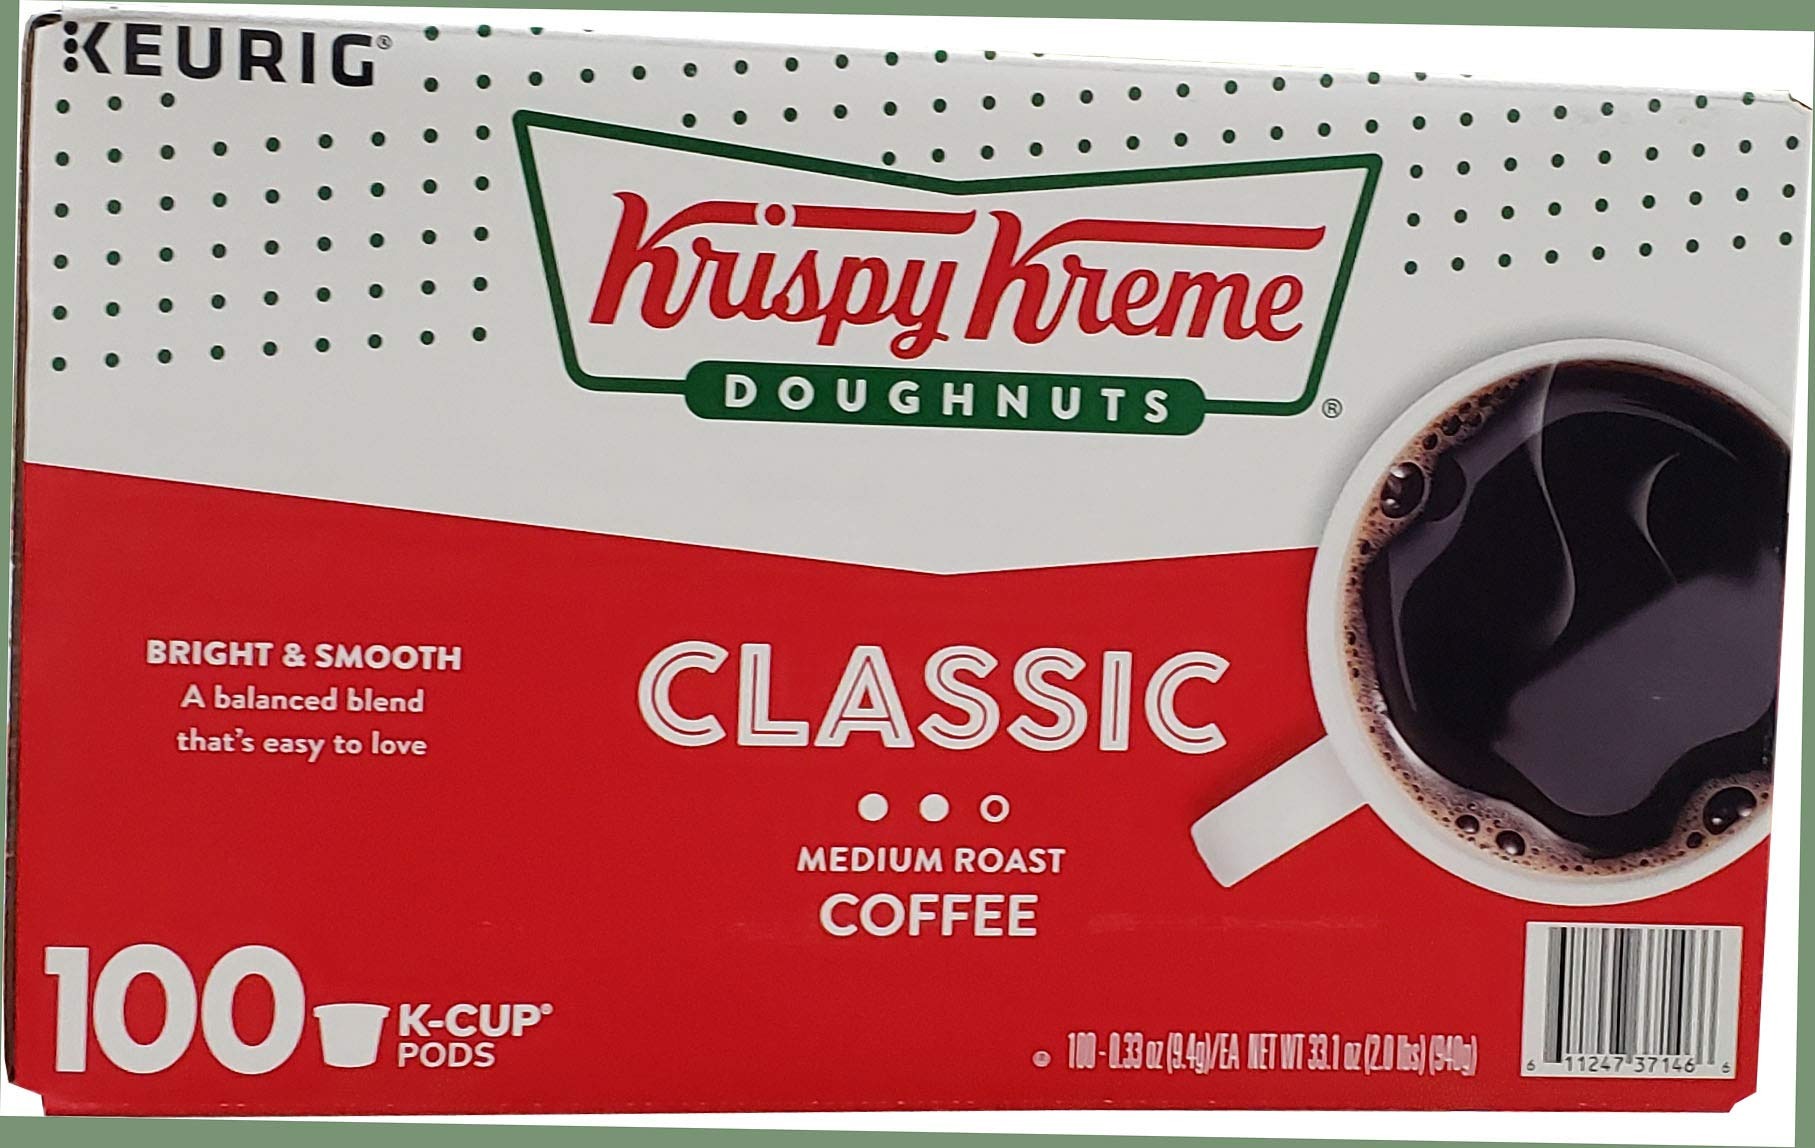
Item Name: Krispy Kreme Bright & Smooth Medium Roast Coffee, Donuts, 100 ct.
Bullet Point 1: Balanced from sip to smile
Bullet Point 2: Premium 100% Arabica Coffee
Bullet Point 3: Number of items: 1
Bullet Point 4: Package Weight: 1.565 kilograms
Value: 100.0
Unit: Count

Price: 73.99